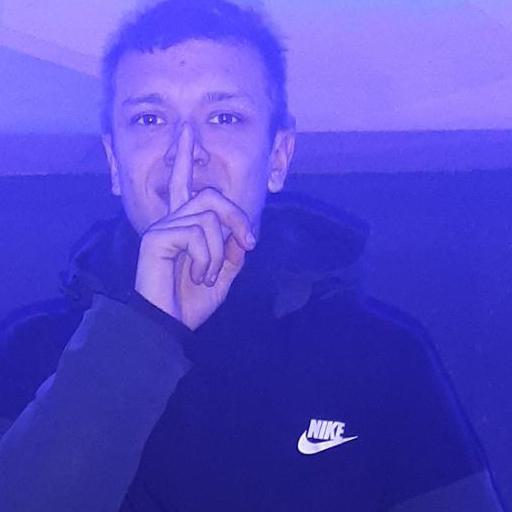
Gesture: mute